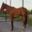
Label: horse